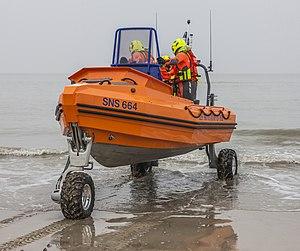
SNS 664
La Société nationale de sauvetage en mer est une association française, reconnue d'utilité publique. Elle a pour vocation de secourir bénévolement et gratuitement les vies humaines en danger, en mer.